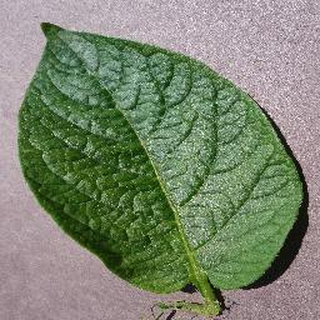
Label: healthy_potato